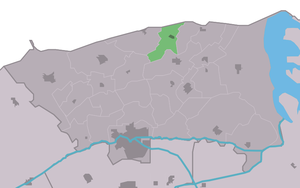
Nes est un village de la commune néerlandaise de Noardeast-Fryslân, situé dans la province de Frise.